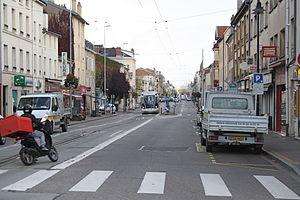
Av. Carnot à Saint-Max